Medical entomology

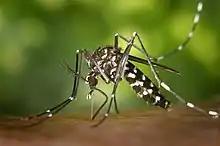
Aedes albopictus

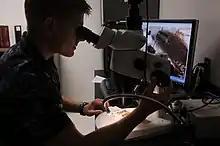
A U.S. Navy medical entomologist identifying insects

The discipline of medical entomology, or public health entomology, and also "veterinary entomology" is focused upon insects and arthropods that impact human health. Veterinary entomology is included in this category, because many animal diseases can "jump species" and become a human health threat, for example, bovine encephalitis. Veterinary entomology can also help prevent zoonotic disease outbreaks. Medical entomology has advanced with technologies like genetic modification of mosquitoes. Also medical entomology includes scientific research on the behavior, ecology, and epidemiology of arthropod disease vectors, and involves a tremendous outreach to the public, including local and state officials and other stake holders in the interest of public safety.